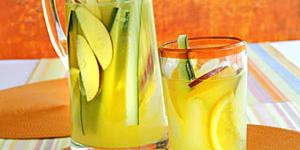
coctel margarita refrescante